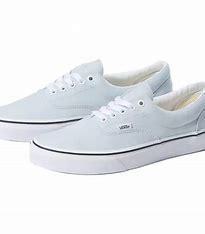
Brand: Vans
Model: Era Skate